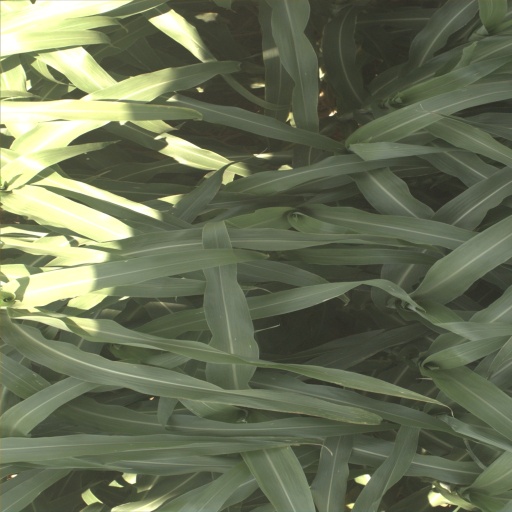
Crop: sorghum